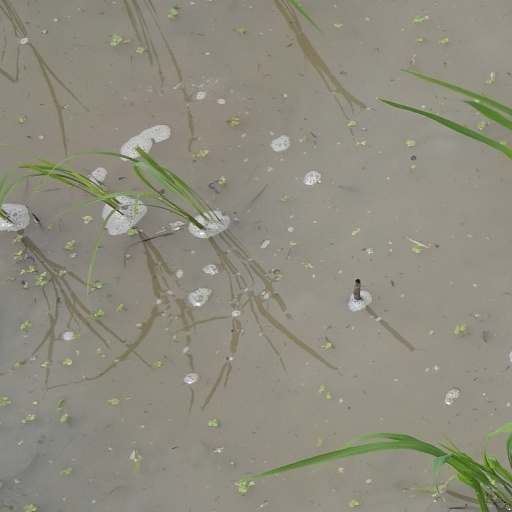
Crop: rice